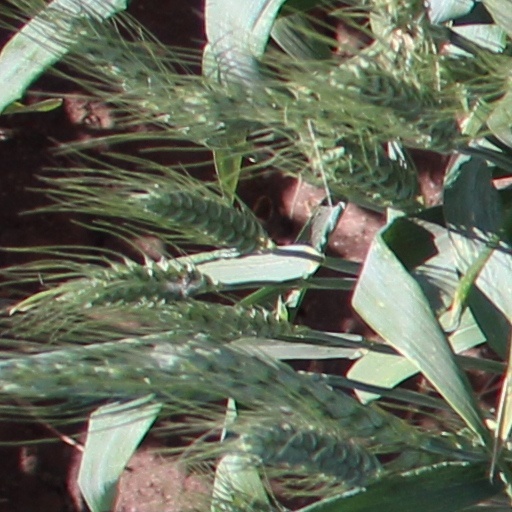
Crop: wheat